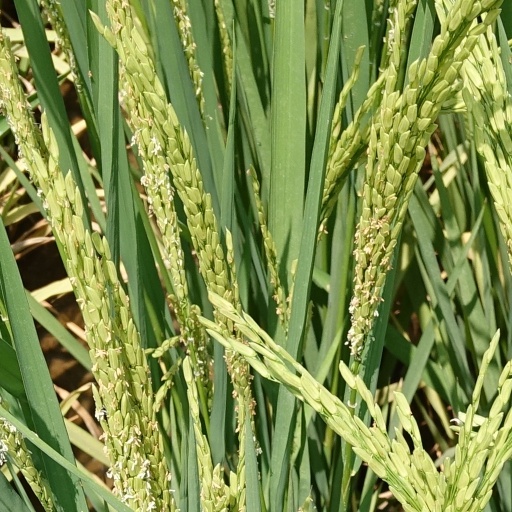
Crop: rice